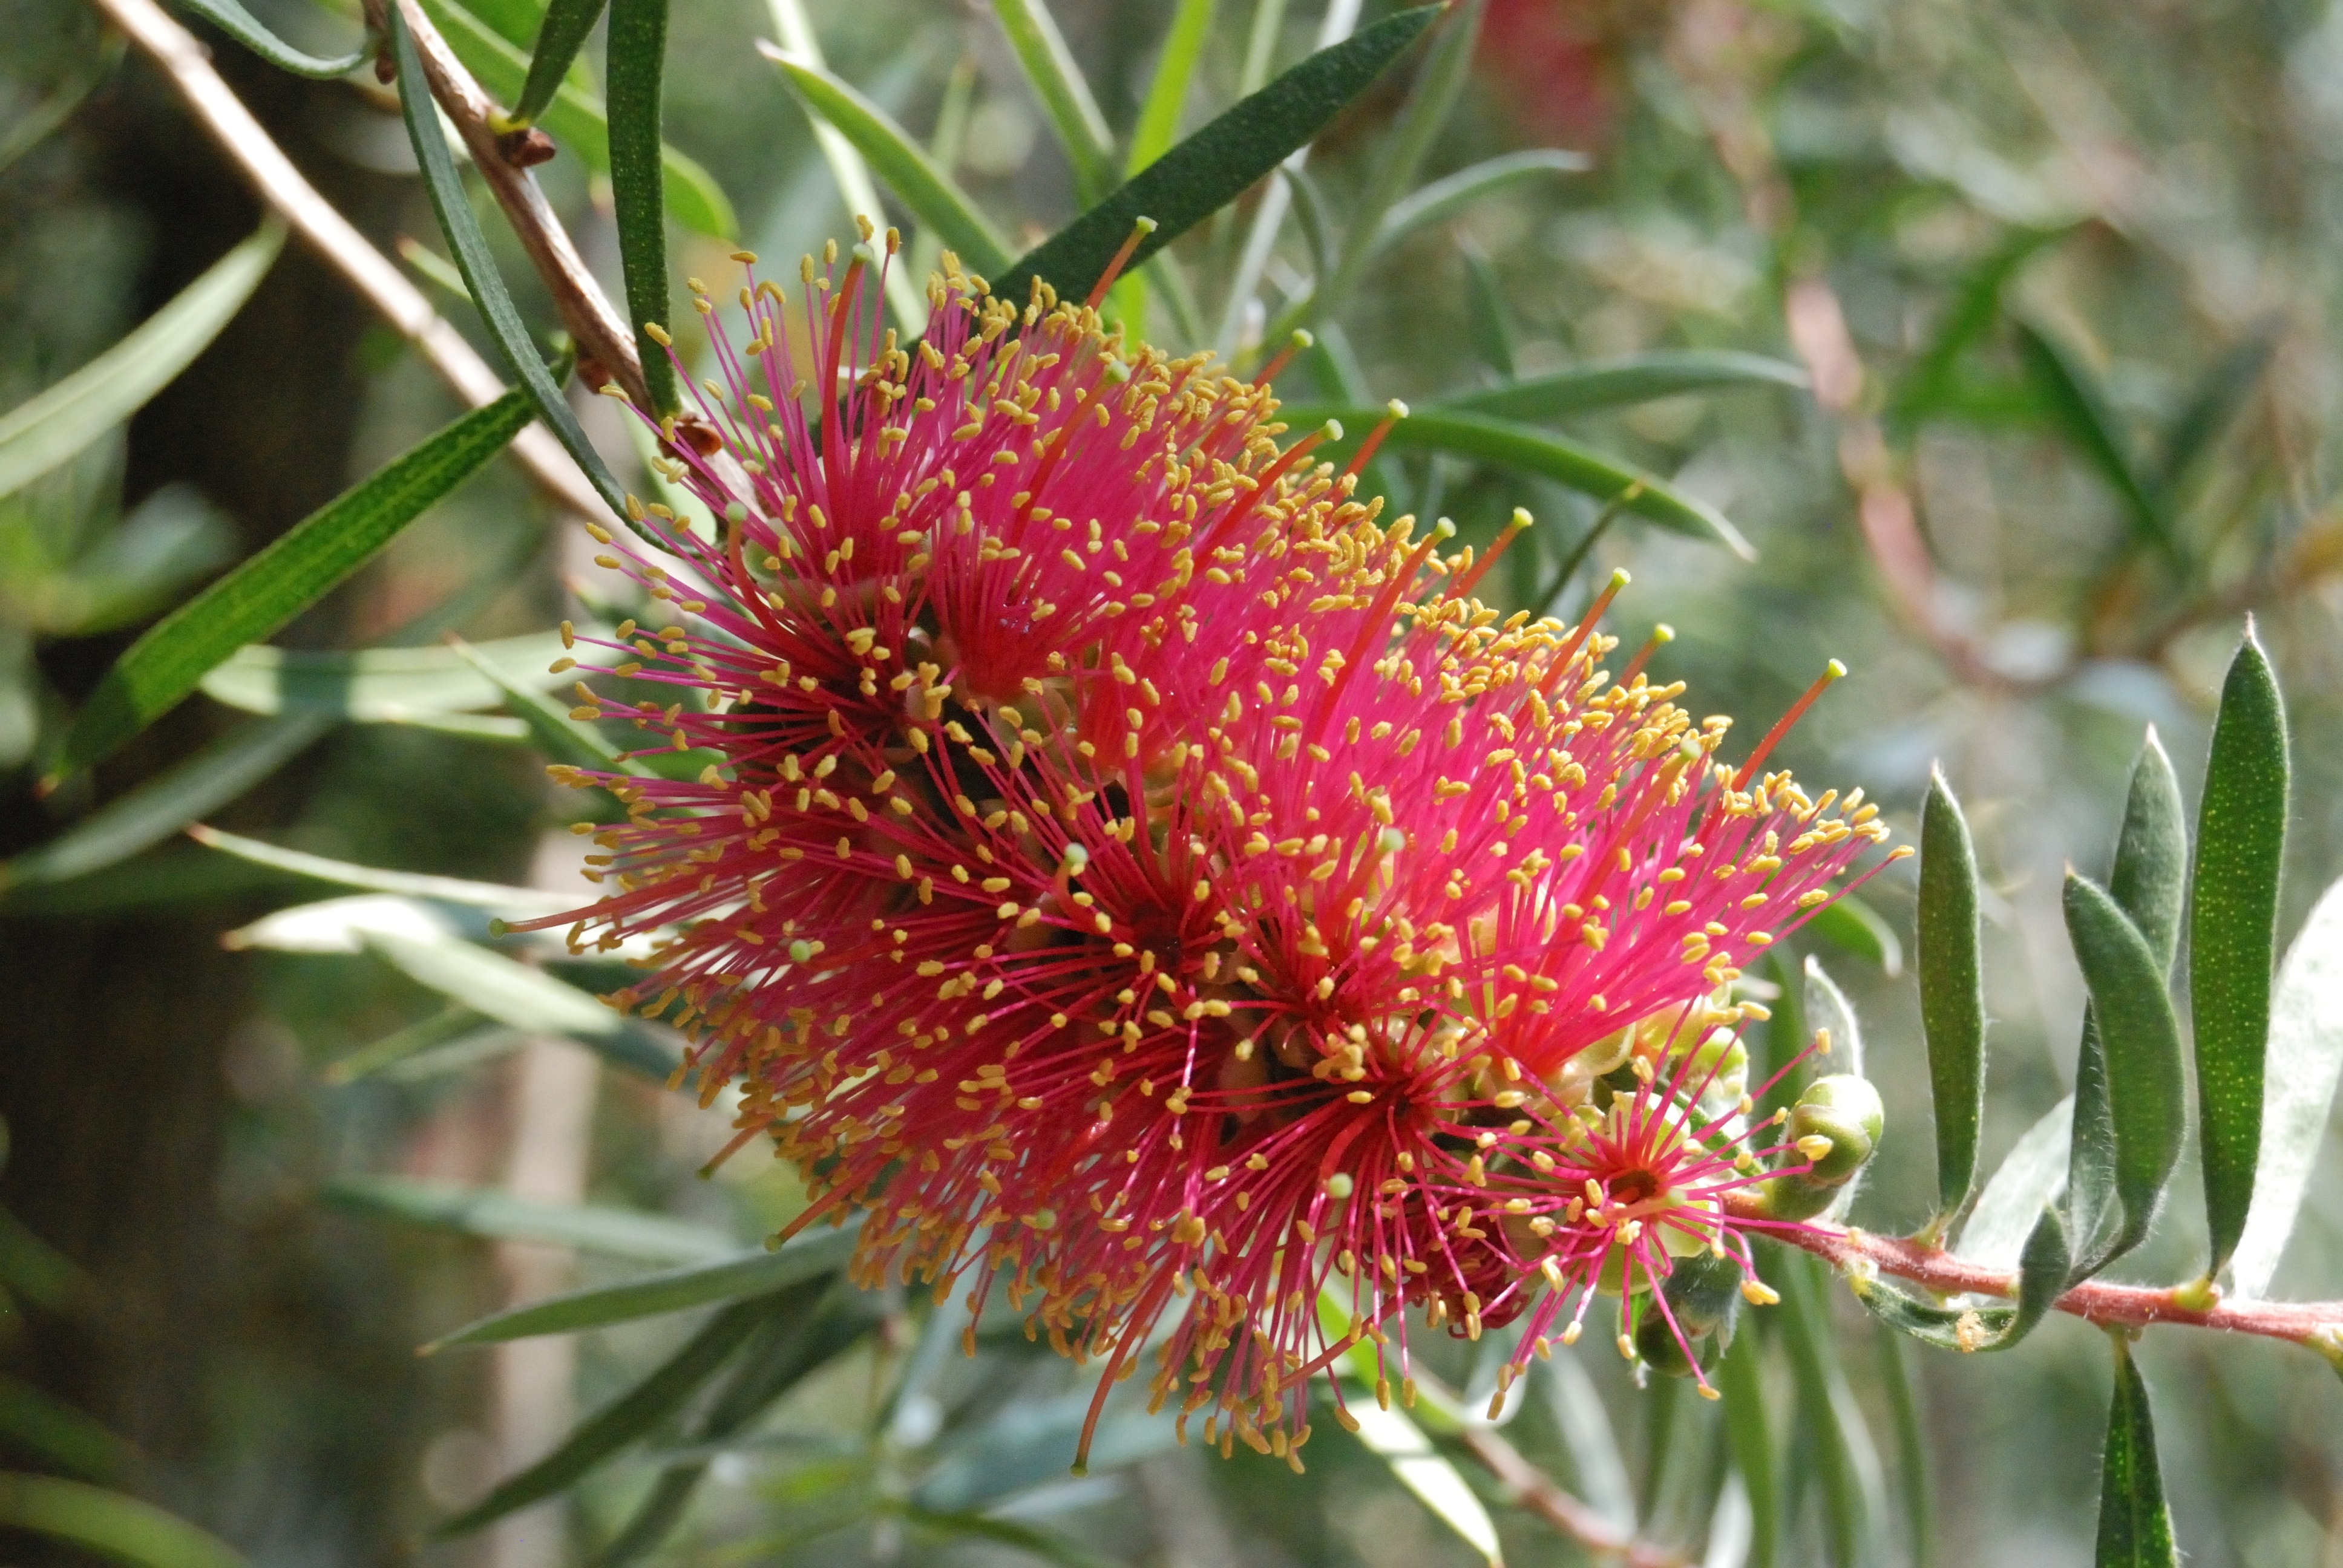
nature, plant, flower, summer, spring, produce, macro, evergreen, botany, colorful, flora, plants, wildflower, close up, outside, shrub, beautiful, unique, nectar, macro photography, rambutan, flowering plant, bottle brush, land plant, thorns spines and prickles, proteales, protea family